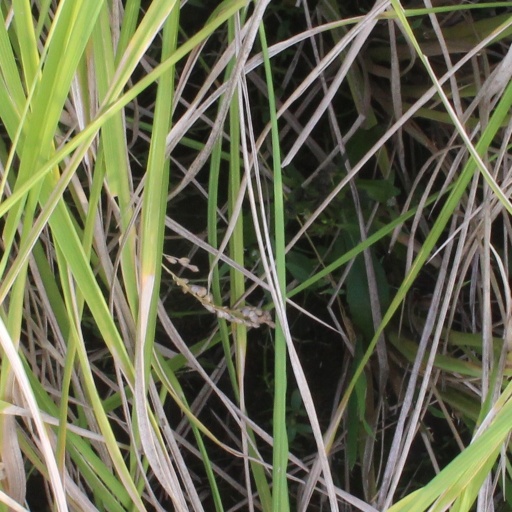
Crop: rice